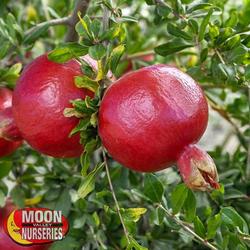
Label: Pomegranate